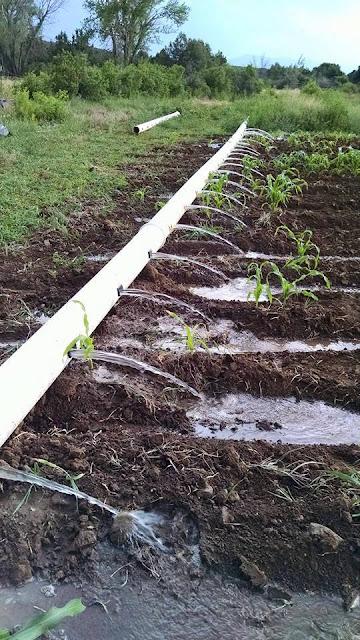
Bomba kubwa jeupe la maji, lililofungwa katika shamba la kilimo cha umwagiliaji, lenye matundu yanayopitisha maji kusaidia shughuli za umwagiliaji katika shamba hilo. Mfumo huu ni mfumo rahisi na unaokoa muda pamoja na gharama ya kilimo.